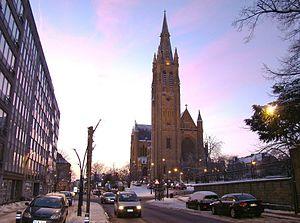
Eglise Saint-Martin
La province de Luxembourg est une province belge de la Région wallonne située à l'extrême sud du pays et avoisinant le grand-duché de Luxembourg.